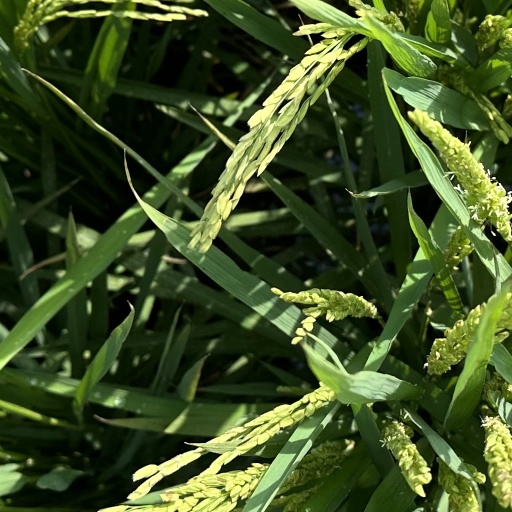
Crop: rice